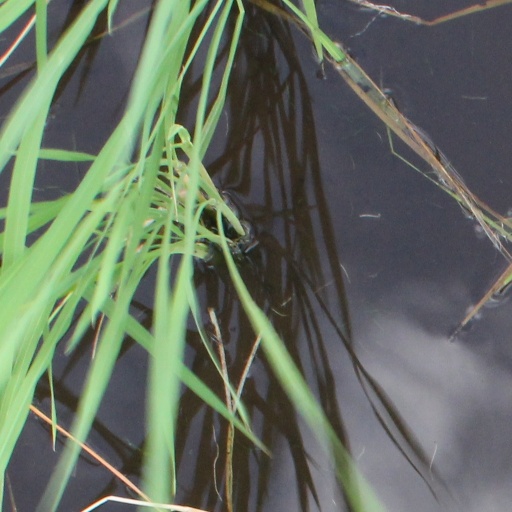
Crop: rice